Magnetocrystalline anisotropy

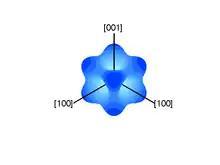
Energy surface for cubic anisotropy with . Both color saturation and distance from the origin increase with energy. The lowest energy (lightest blue) is arbitrarily set to zero.

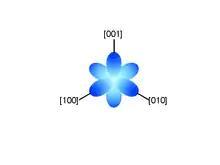
Energy surface for cubic anisotropy with . Same conventions as for .

If the second term can be neglected, the easy axes are the ⟨100⟩ axes ("i.e.", the , , and , directions) for and the ⟨111⟩ directions for (see images on right).